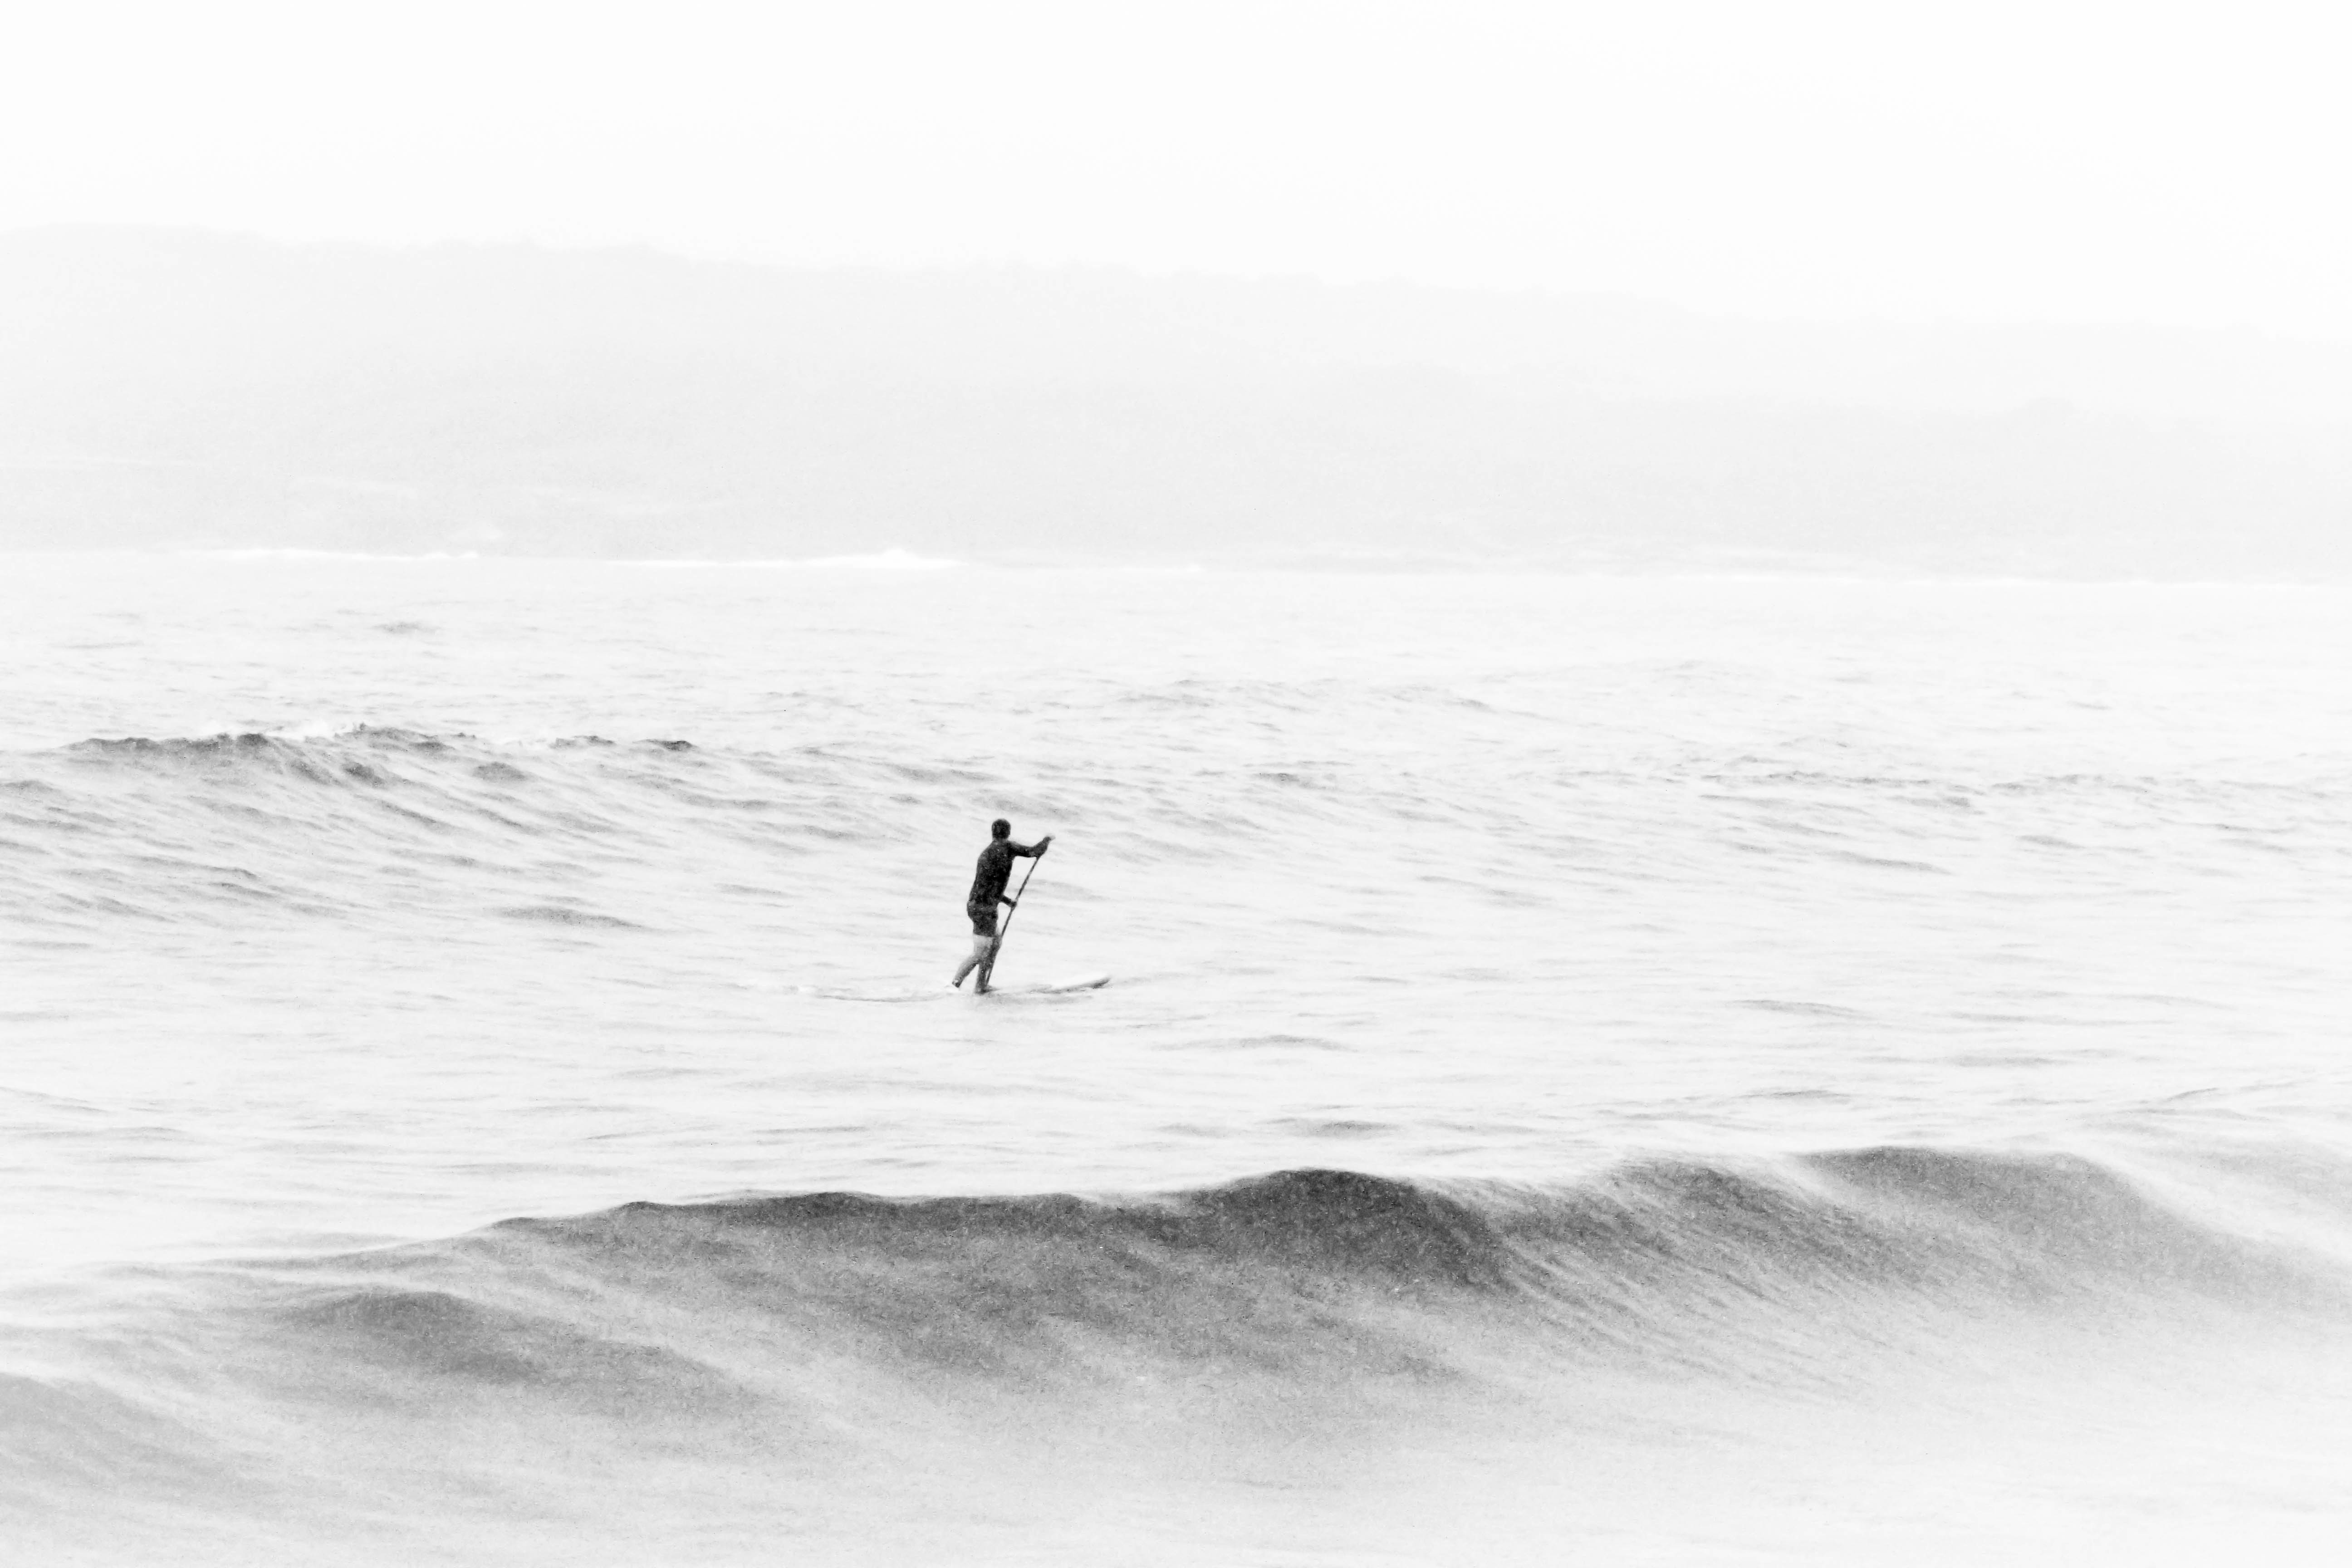
sea, coast, ocean, black and white, wave, wind, surfing, surfboard, sports, water sport, monochrome photography, wind wave, boardsport, surfing equipment and supplies, surface water sports